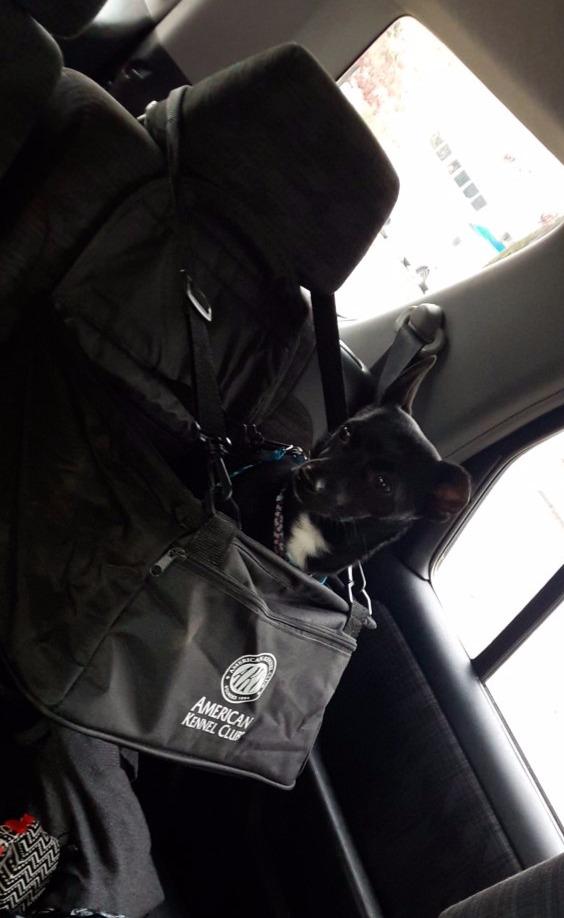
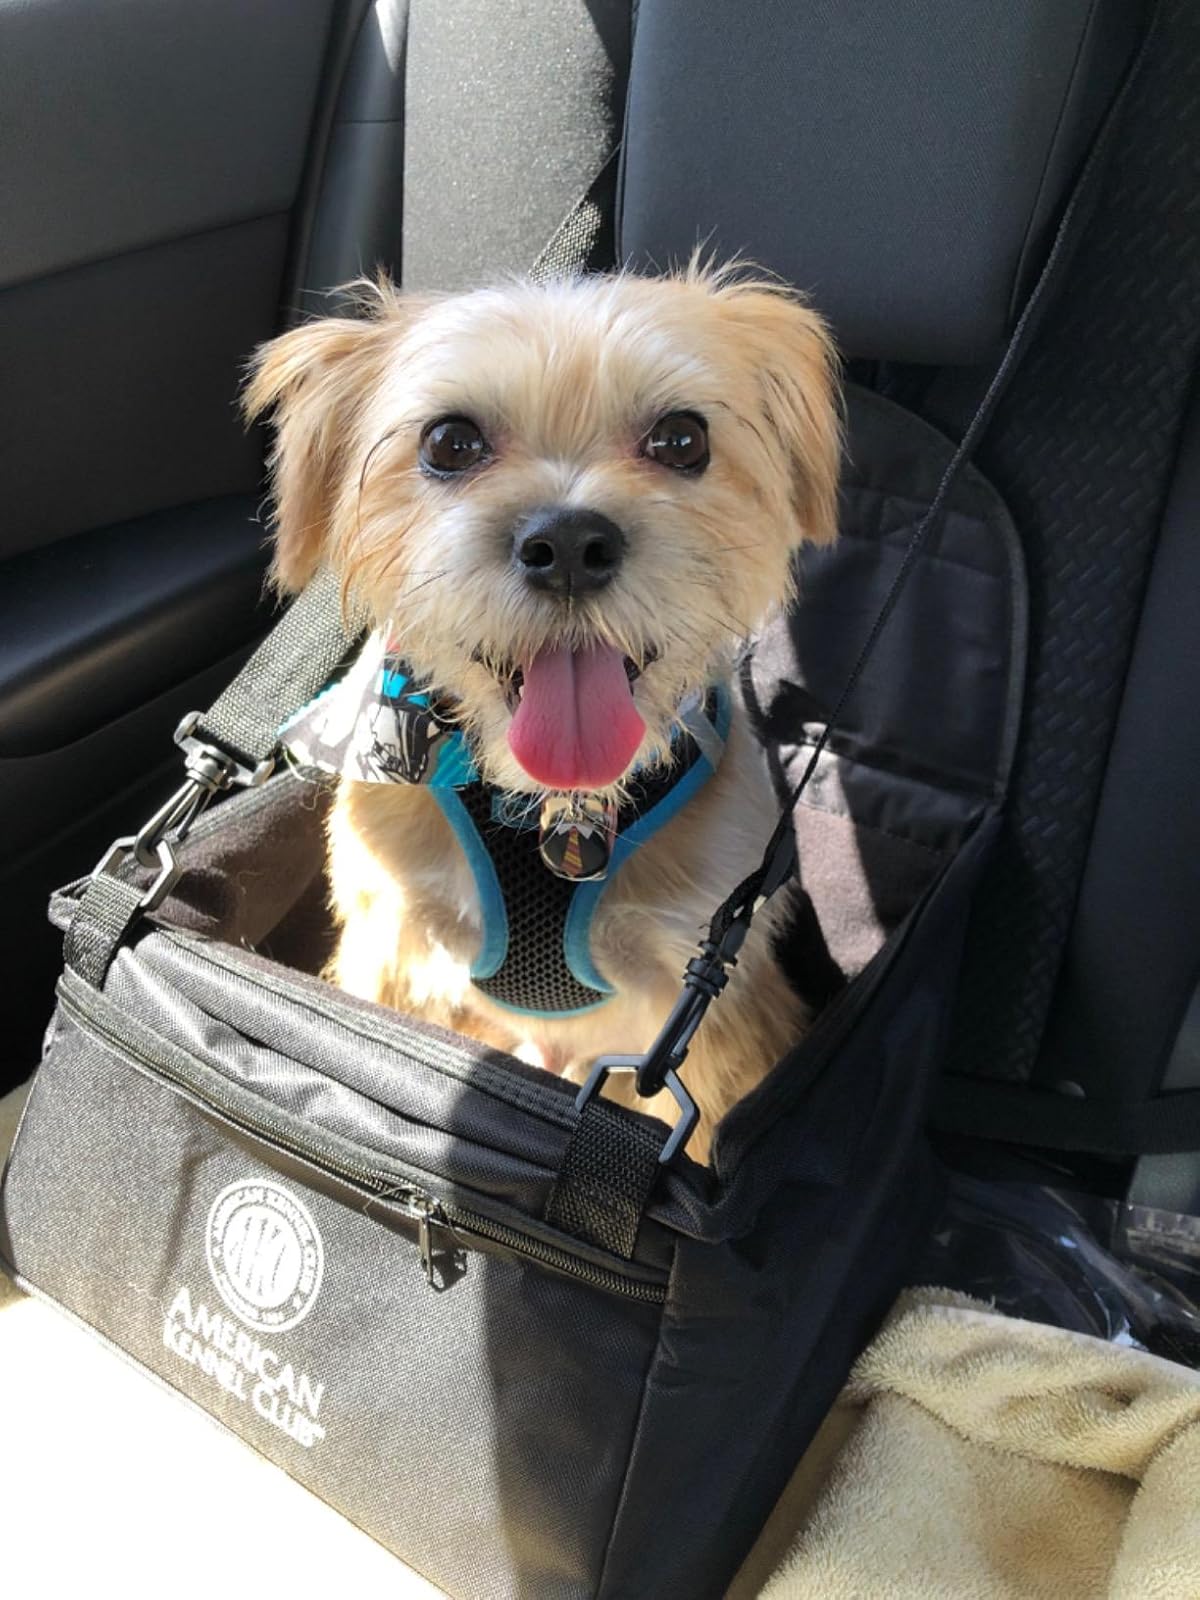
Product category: items_kennel
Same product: yes